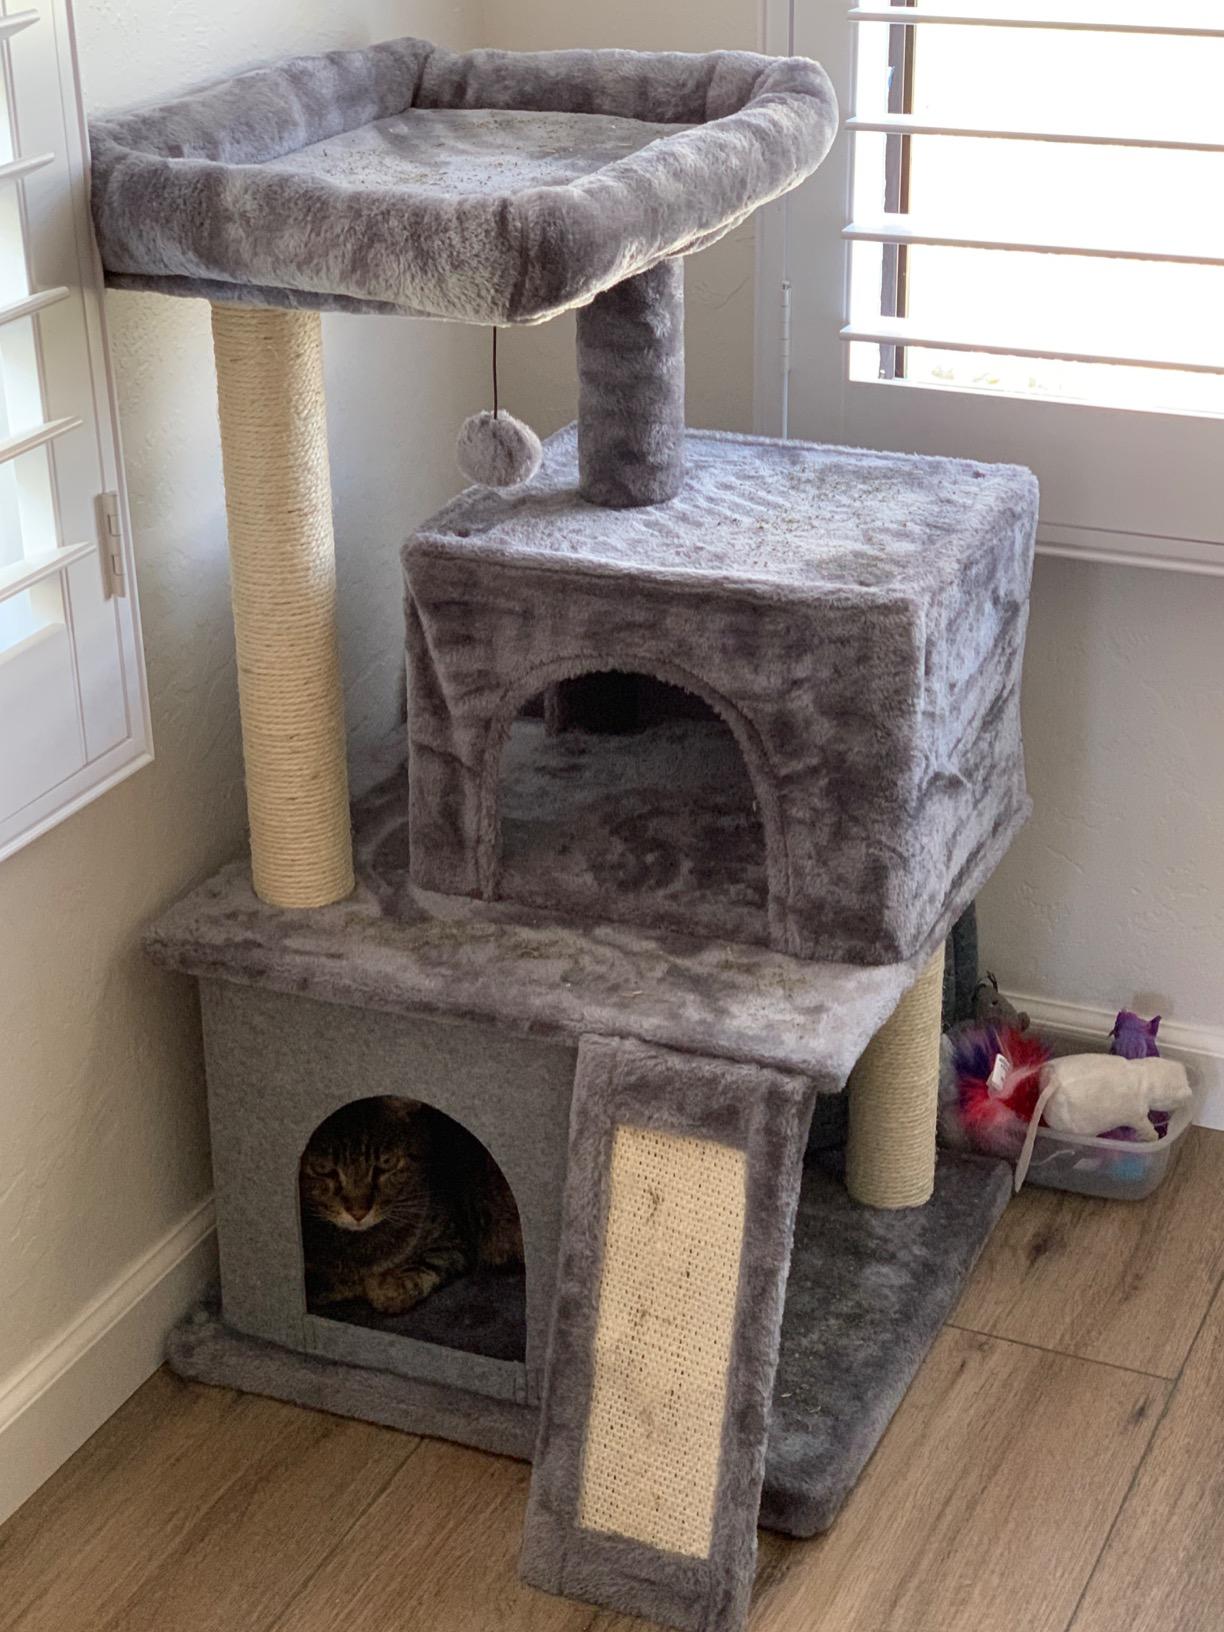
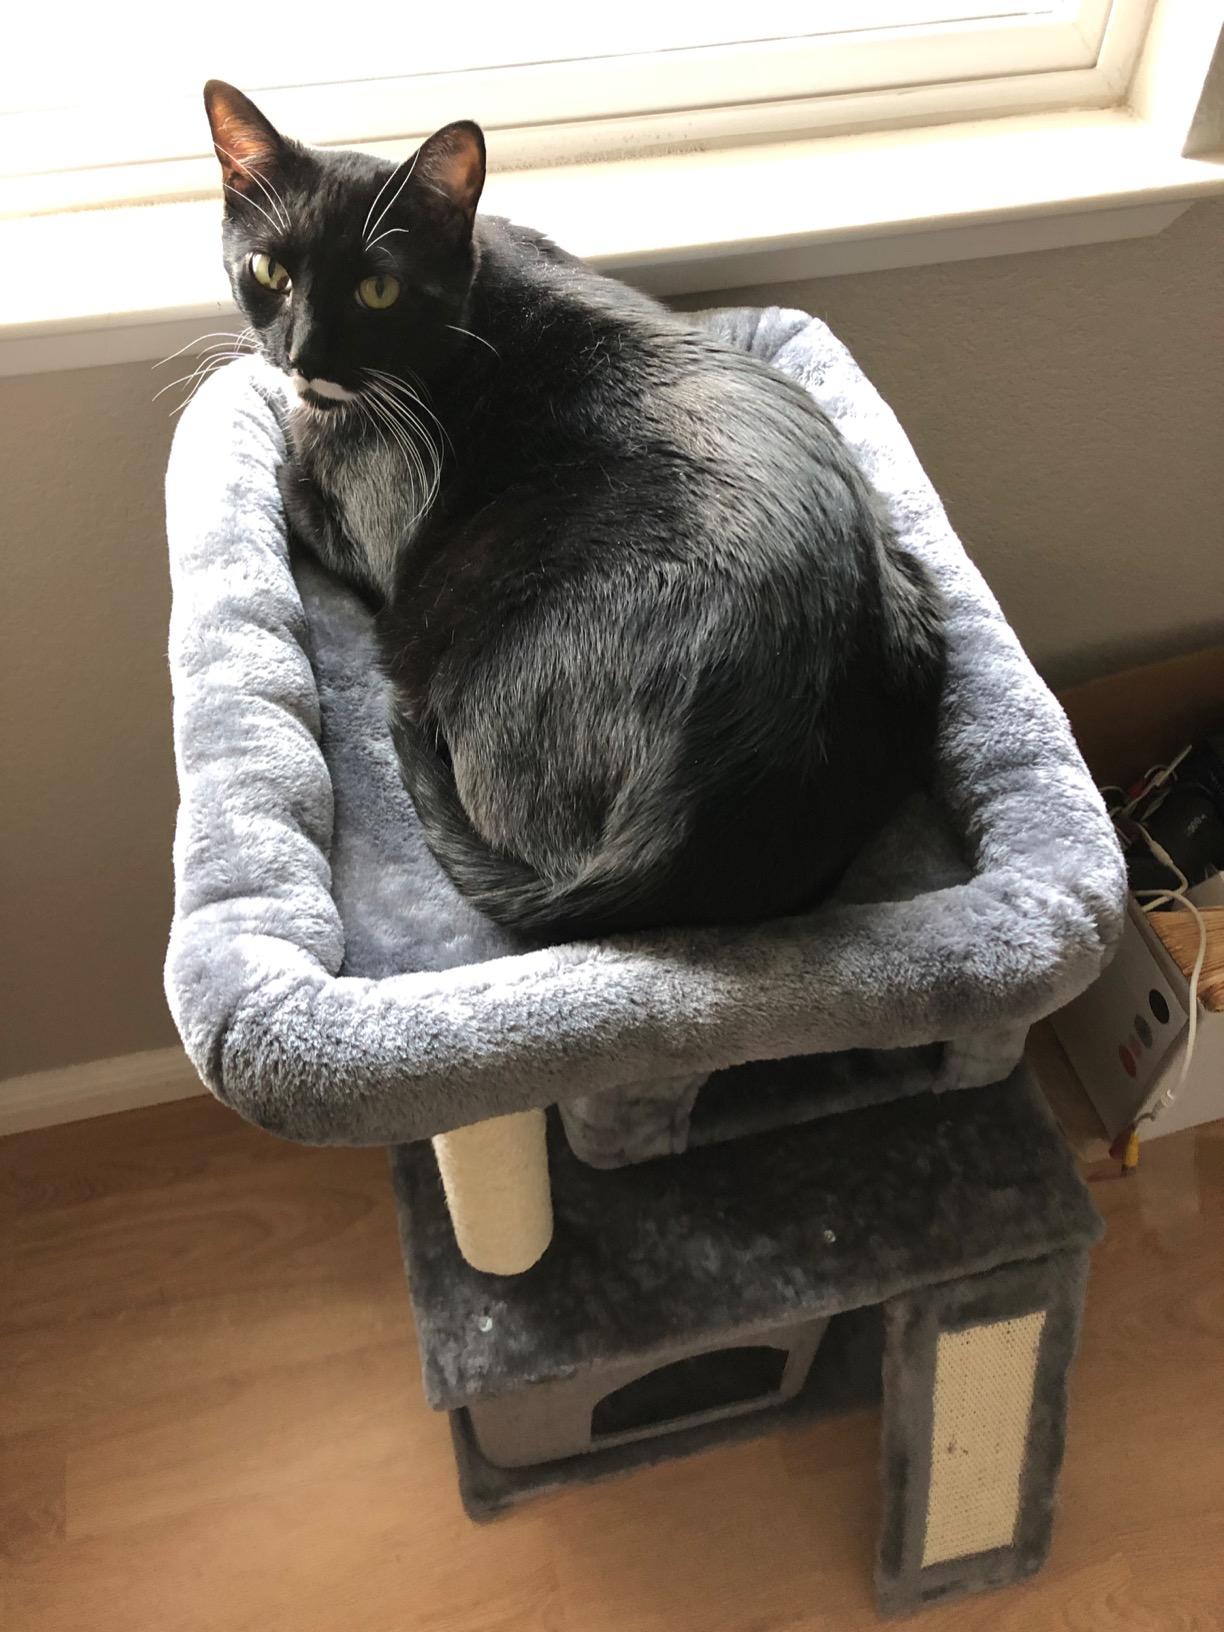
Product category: items_cat tree
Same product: yes